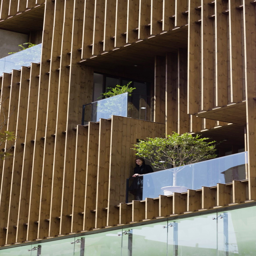
stylish balcony from glass with a wooden facade